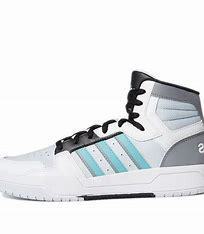
Brand: adidas
Model: neo Adidas NEO Entrap Mid